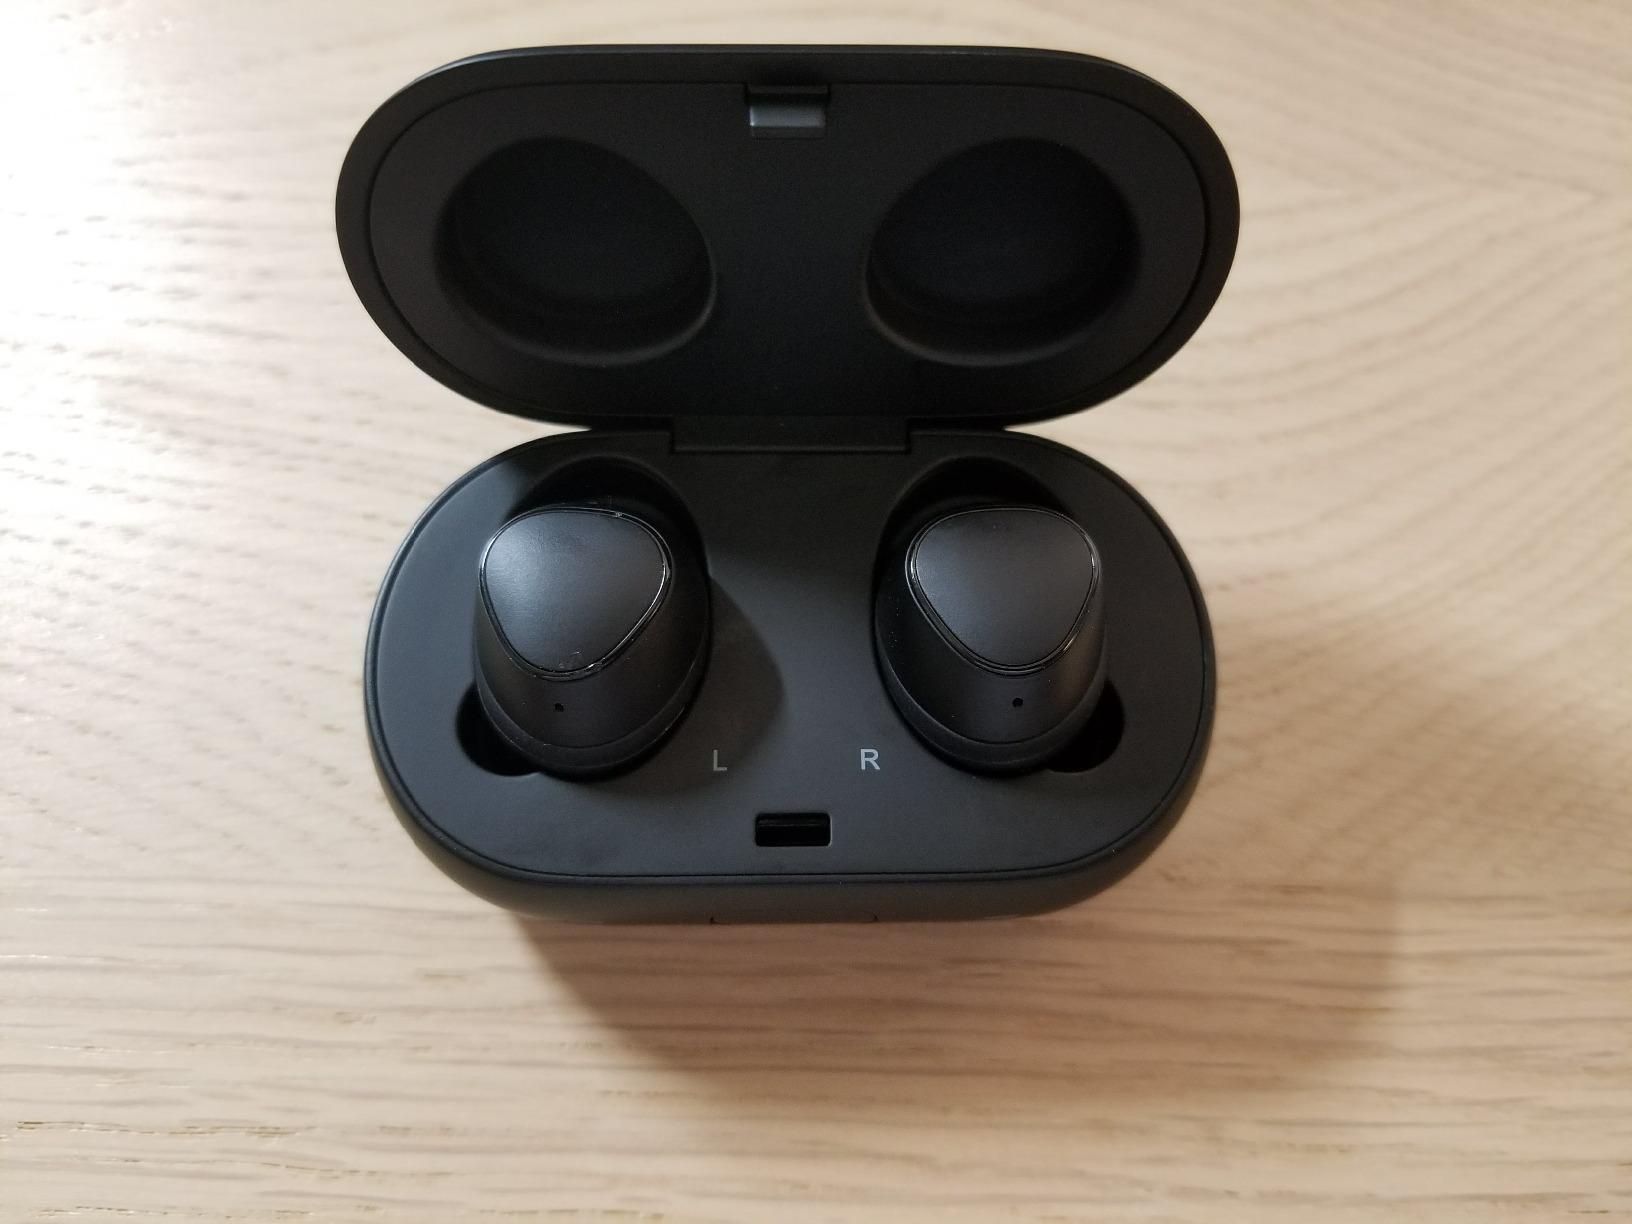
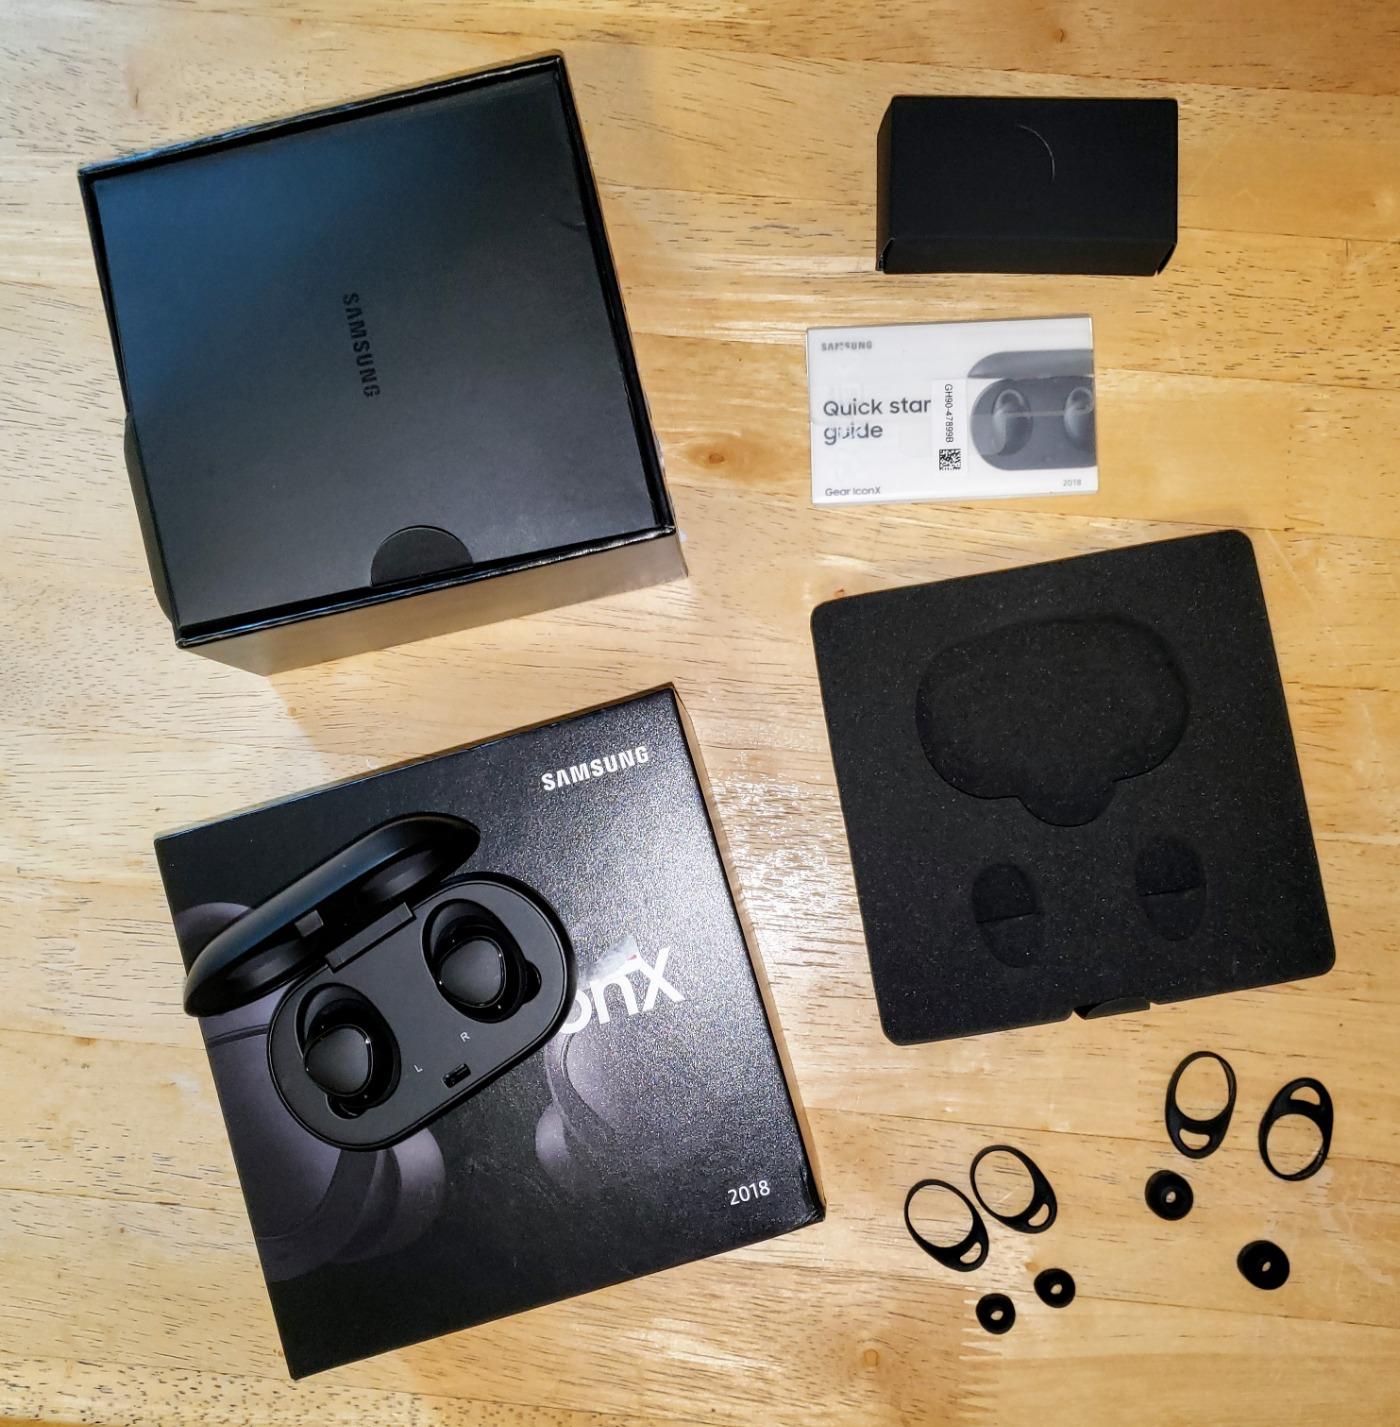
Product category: earbuds
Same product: yes